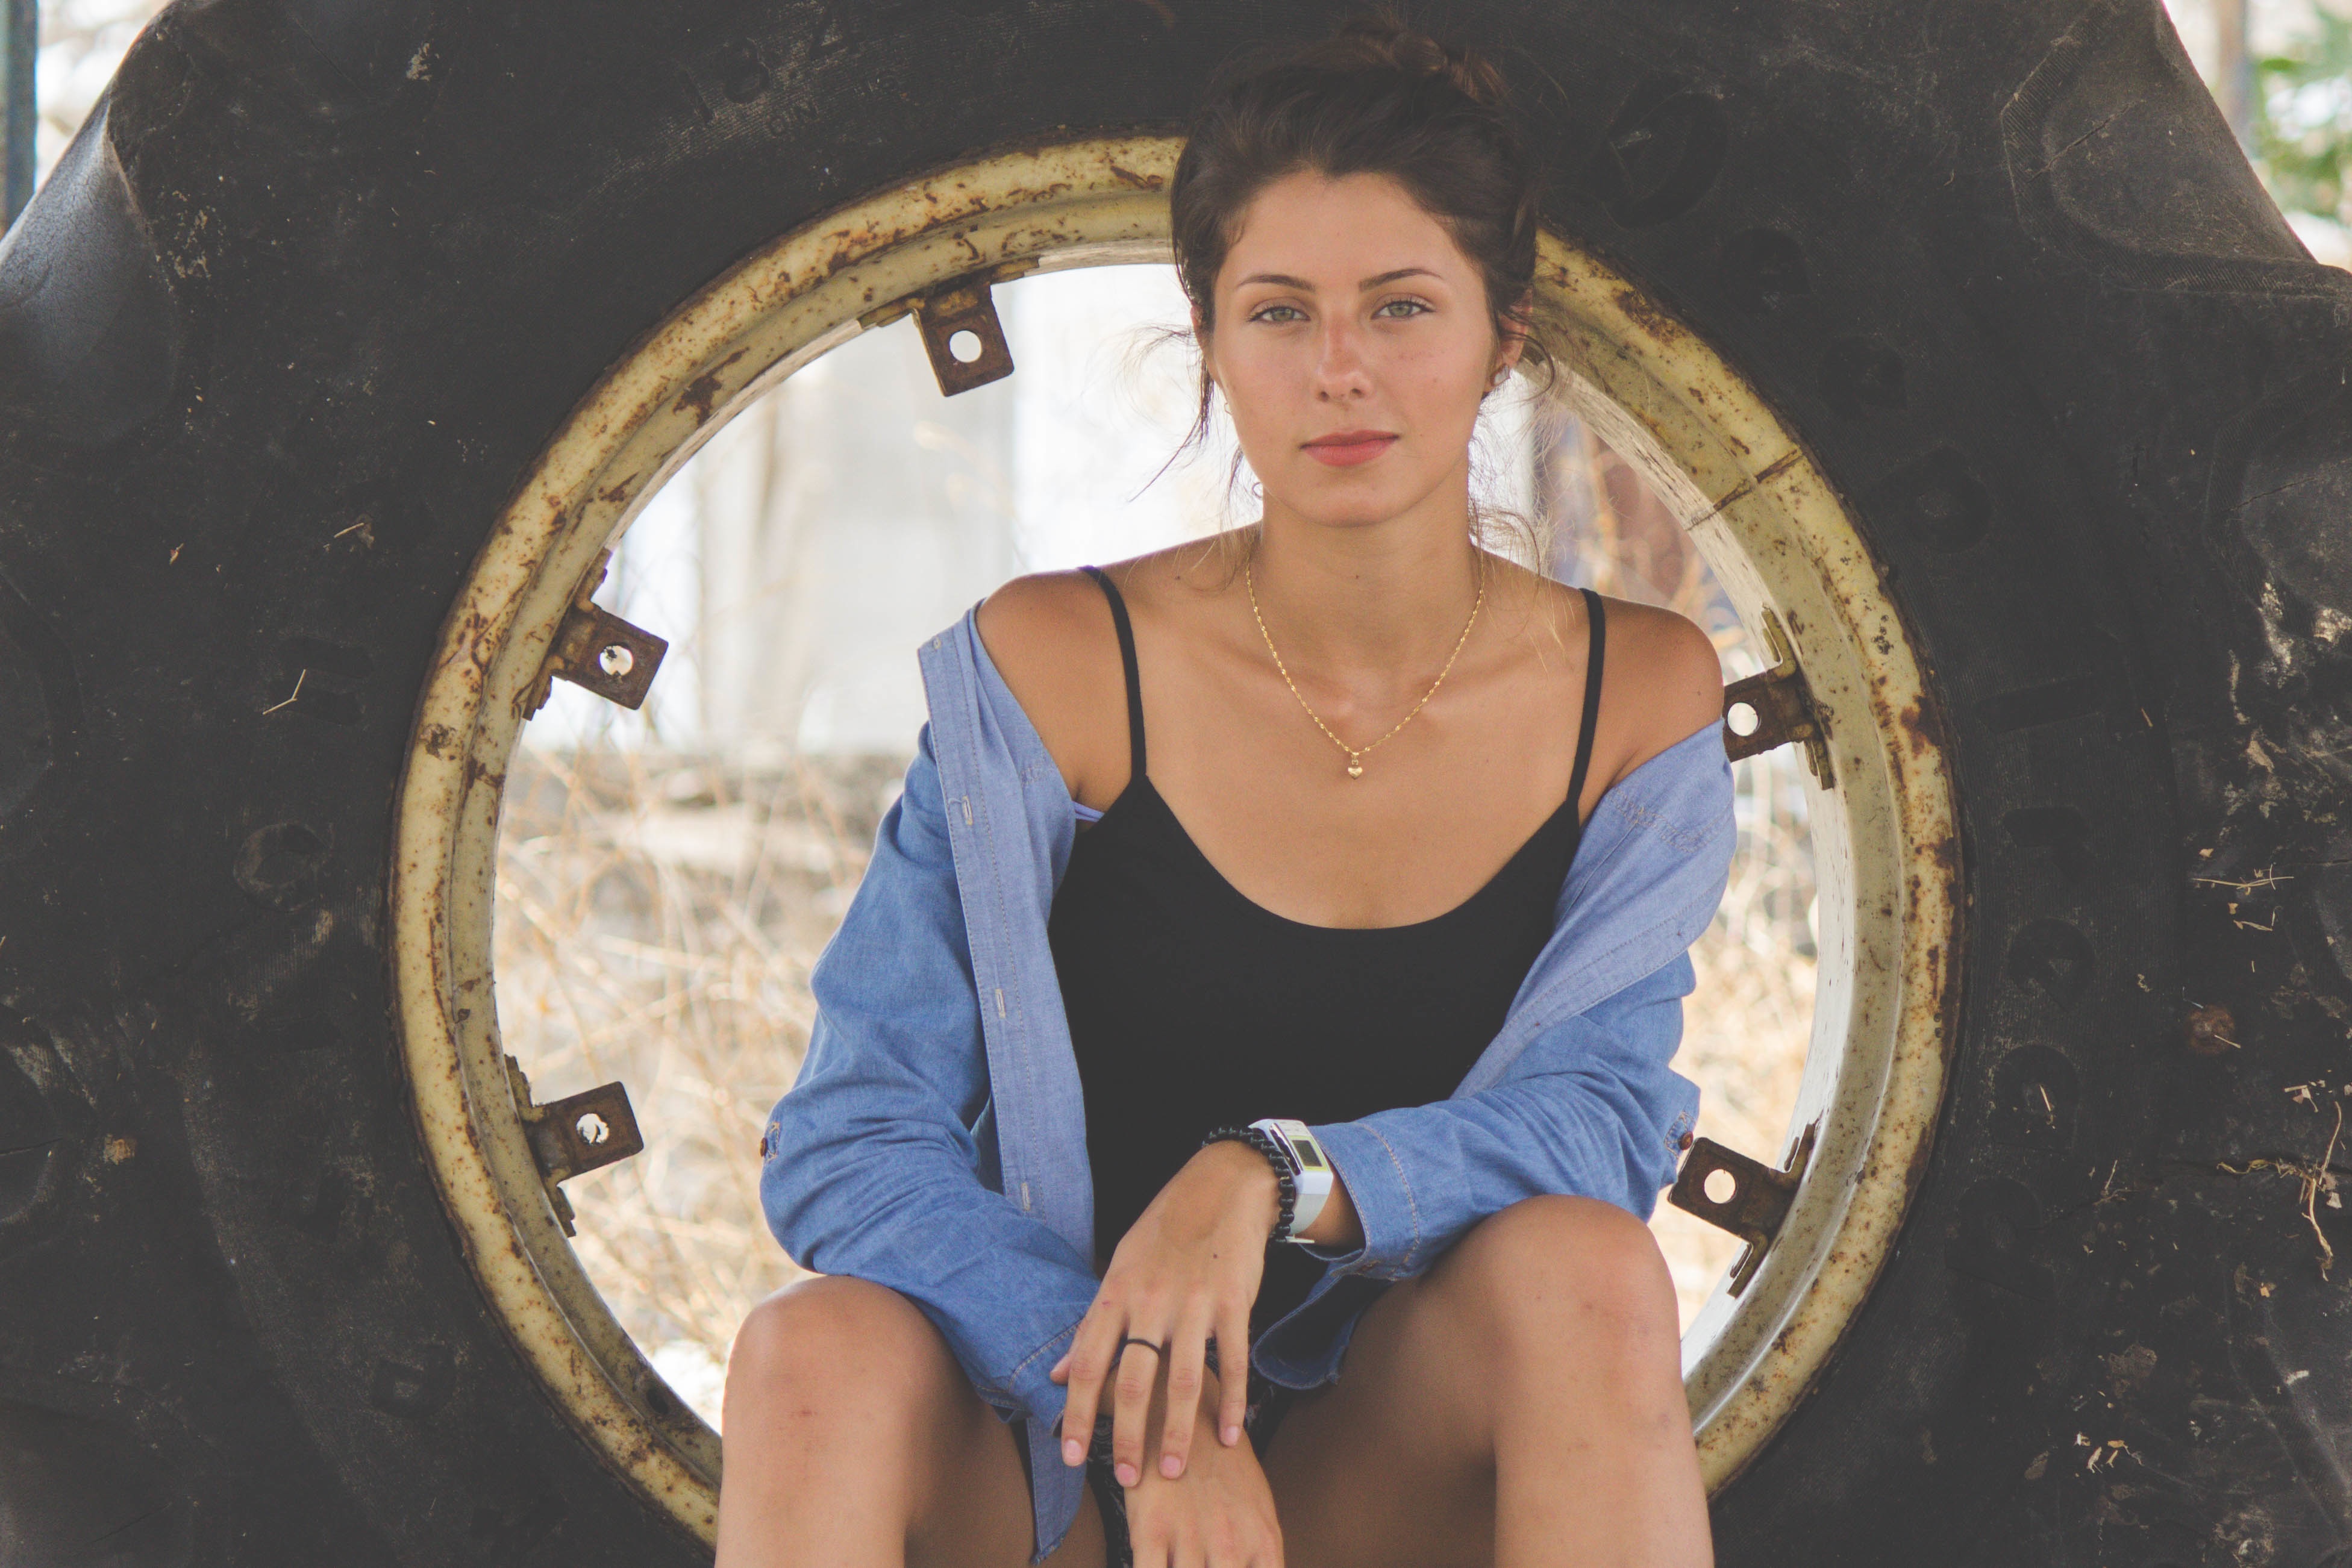
hand, person, girl, woman, photography, leg, portrait, model, vehicle, fashion, blue, black, lady, human body, beauty, photo shoot